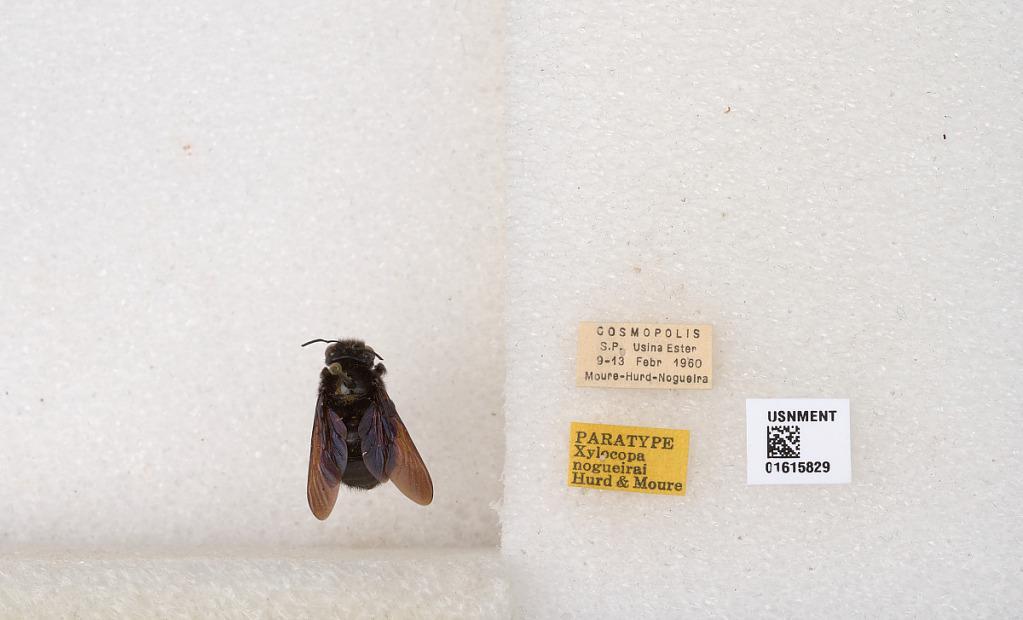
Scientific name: Xylocopa (Stenoxylocopa) nogueirai Hurd & Moure
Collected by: Moure, Moure & Nogueira
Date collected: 1960-2-9
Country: Brazil
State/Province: Sao Paulo
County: Cosmopolis
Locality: Usina Ester